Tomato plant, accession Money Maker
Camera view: bottom (45 deg); turntable rotation: 30 degrees
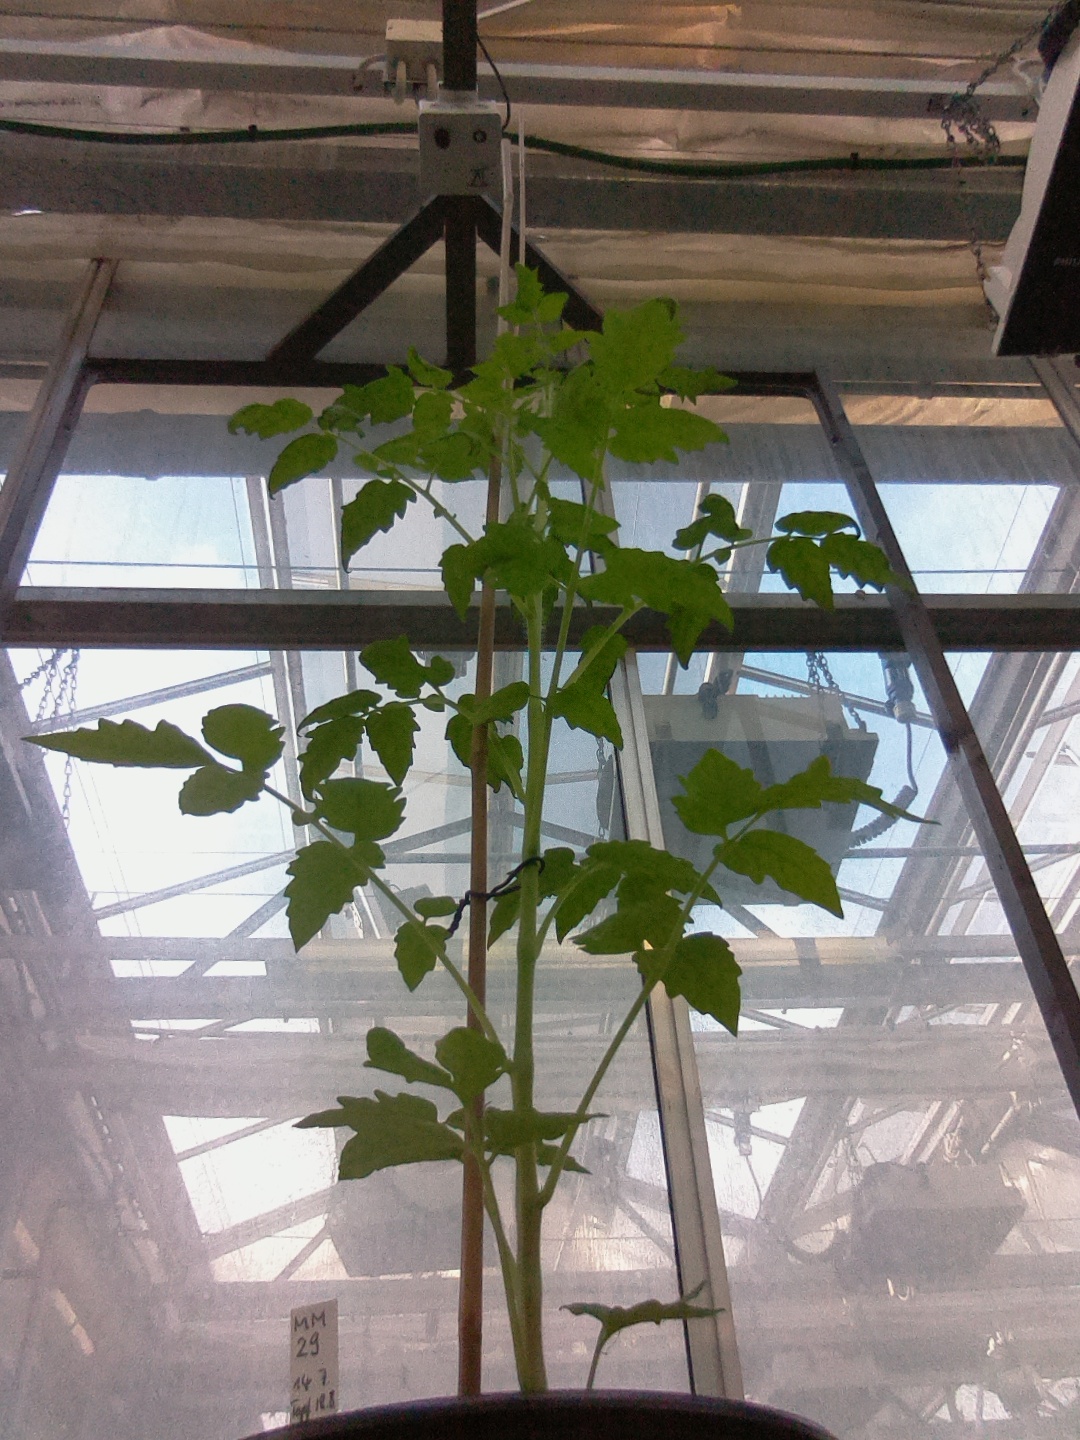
BBCH growth stage 20: First Side shoot start formed